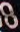
Number: 8